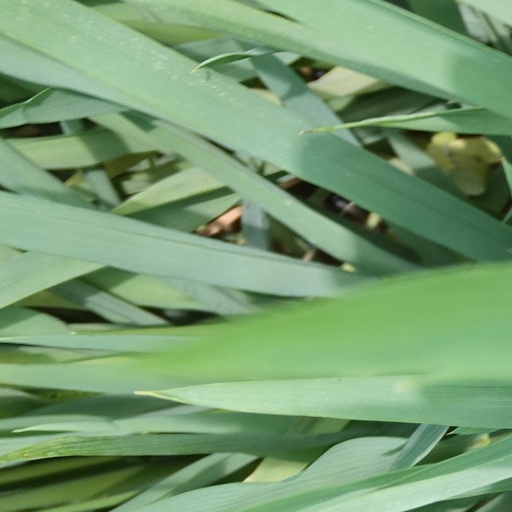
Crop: rice